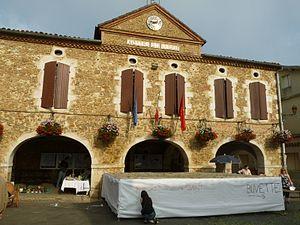
mairie de Cazaubon, Gers, France
Cazaubon est une commune française située dans le département du Gers, en région Occitanie.